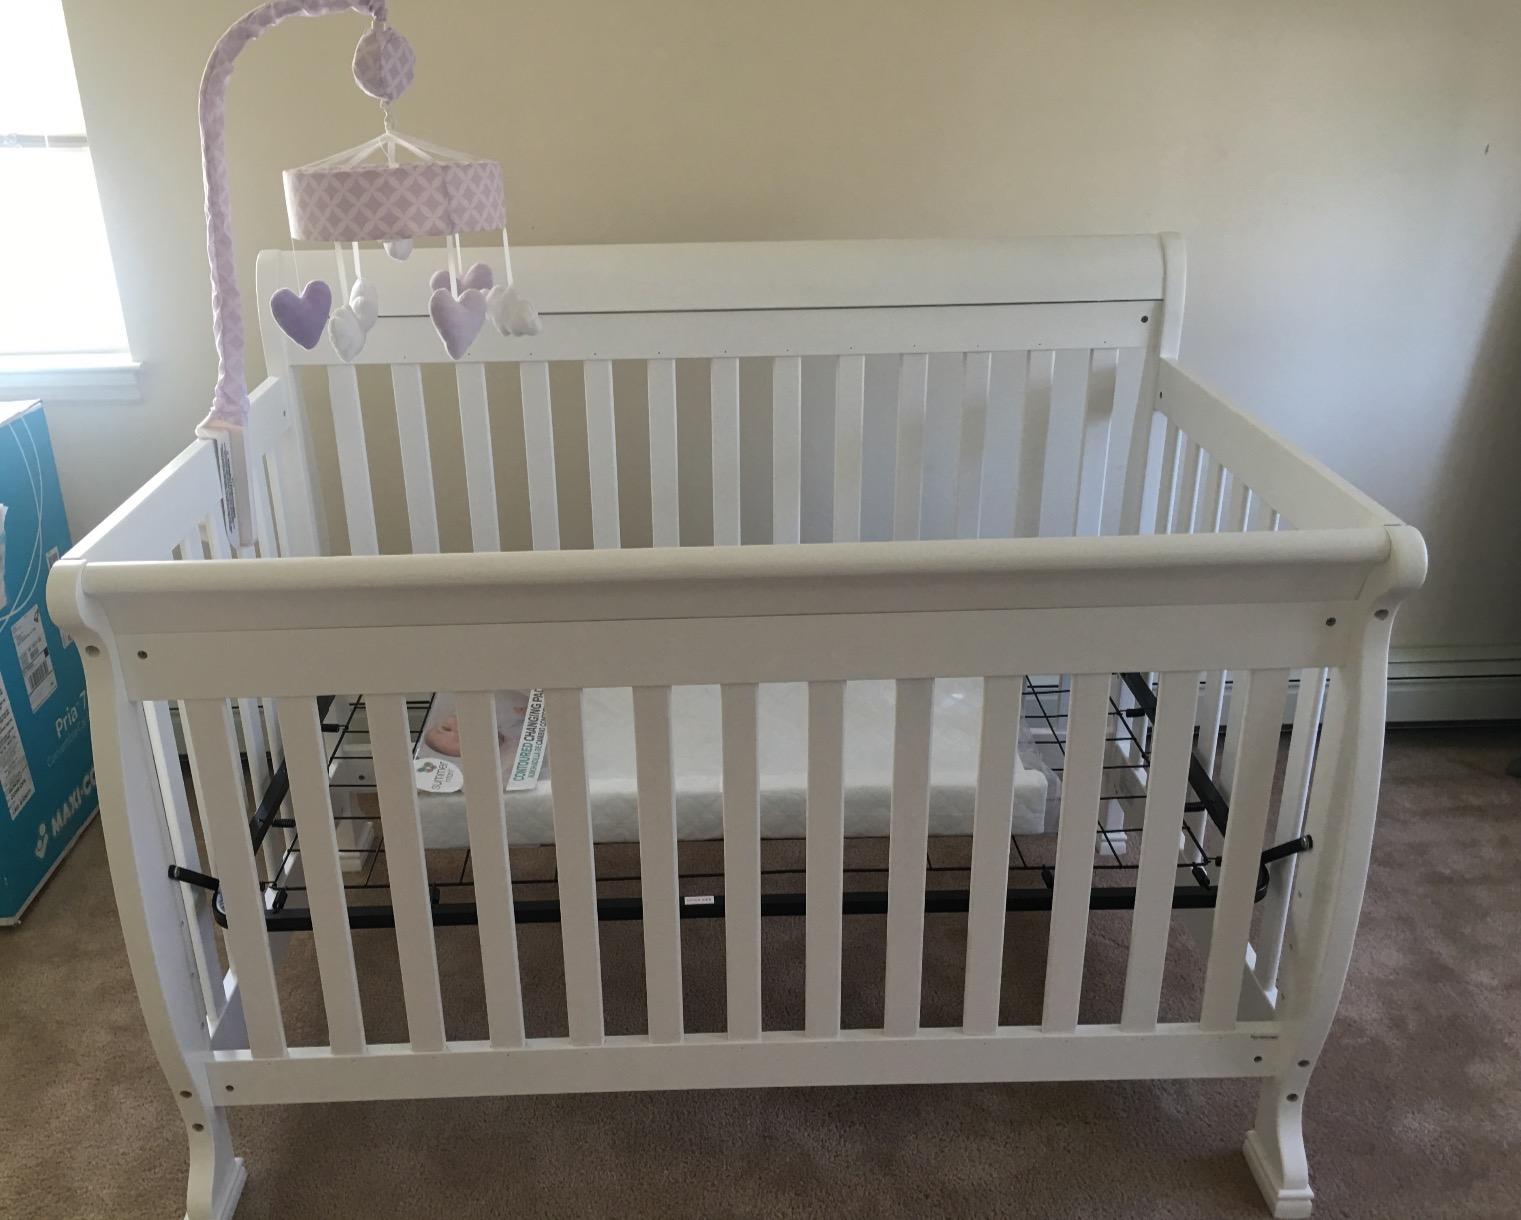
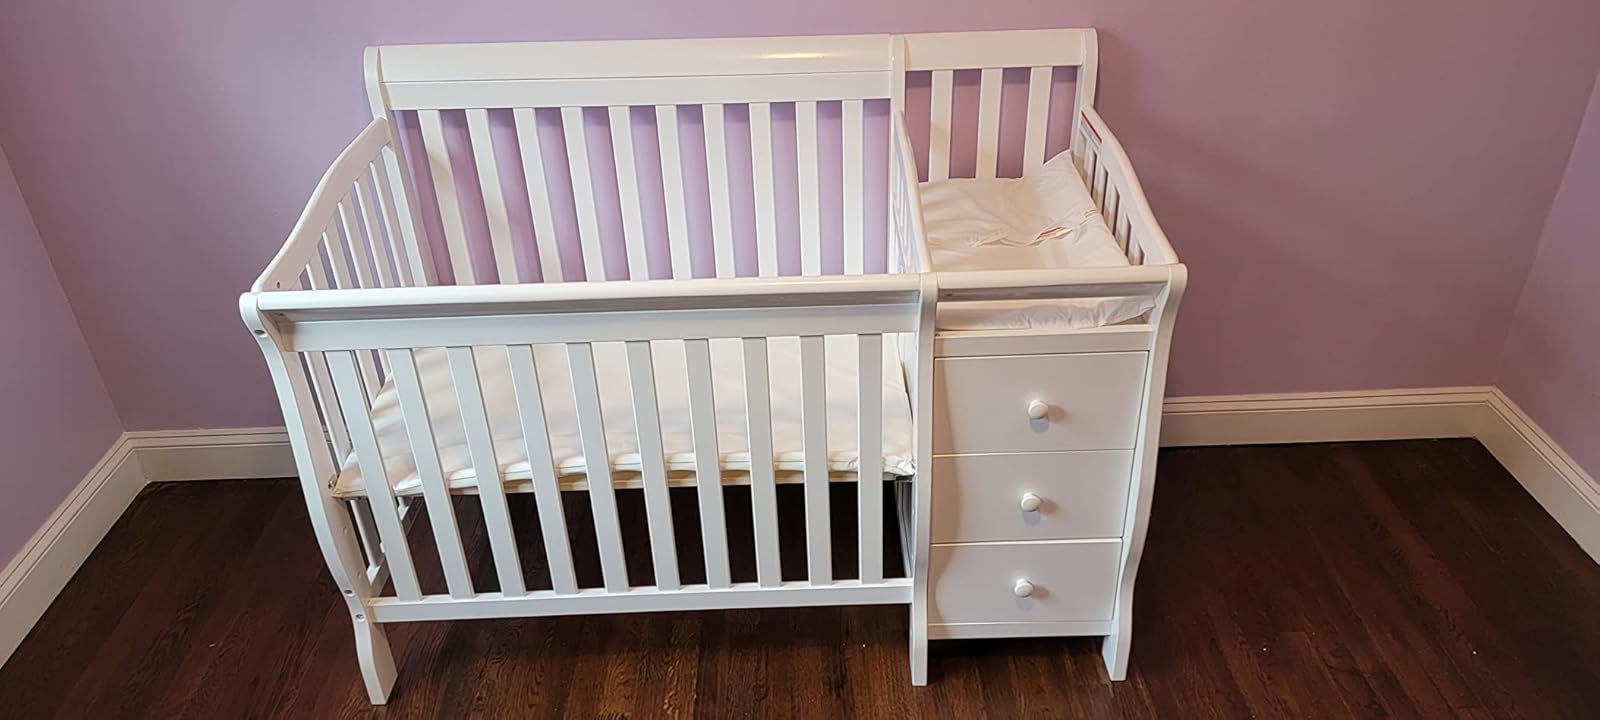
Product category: products_crib
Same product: no